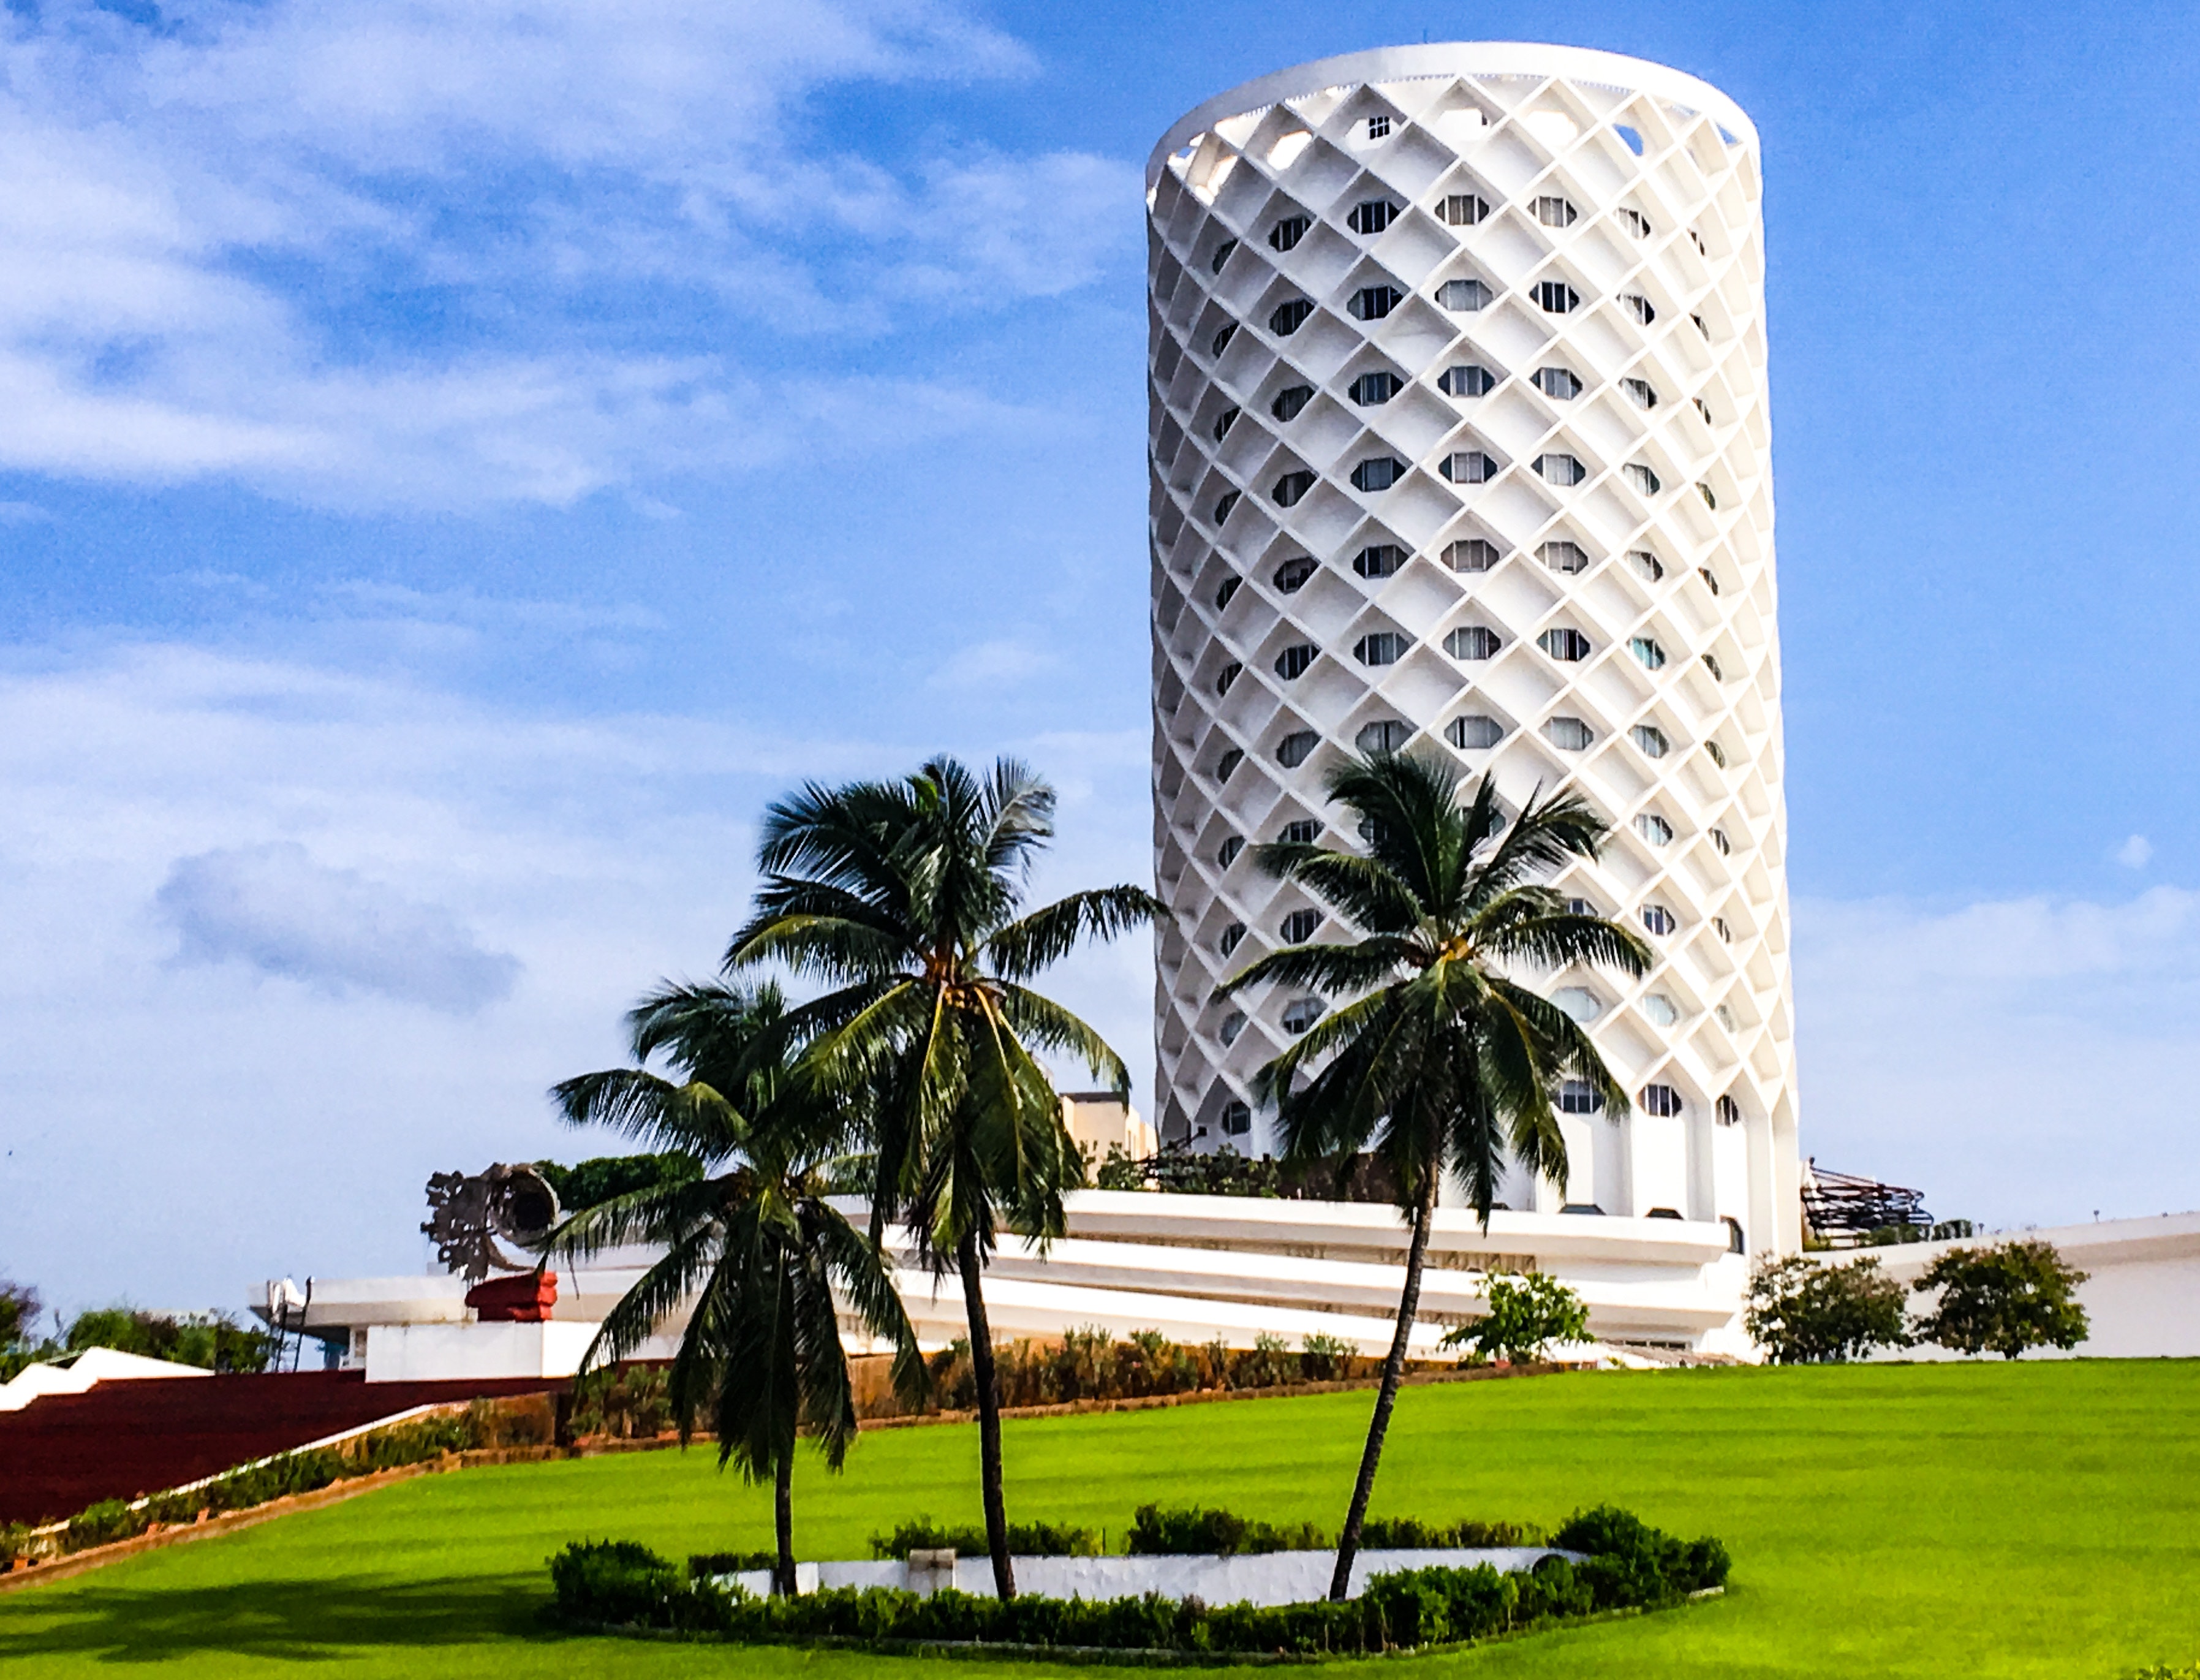
condominium, building, architecture, tower block, sky, landmark, property, tree, palm tree, human settlement, metropolitan area, tower, city, real estate, skyscraper, urban area, apartment, hotel, mixed use, arecales, plant, vacation, facade, house, commercial building, corporate headquarters, estate, attalea speciosa, residential area, tourism